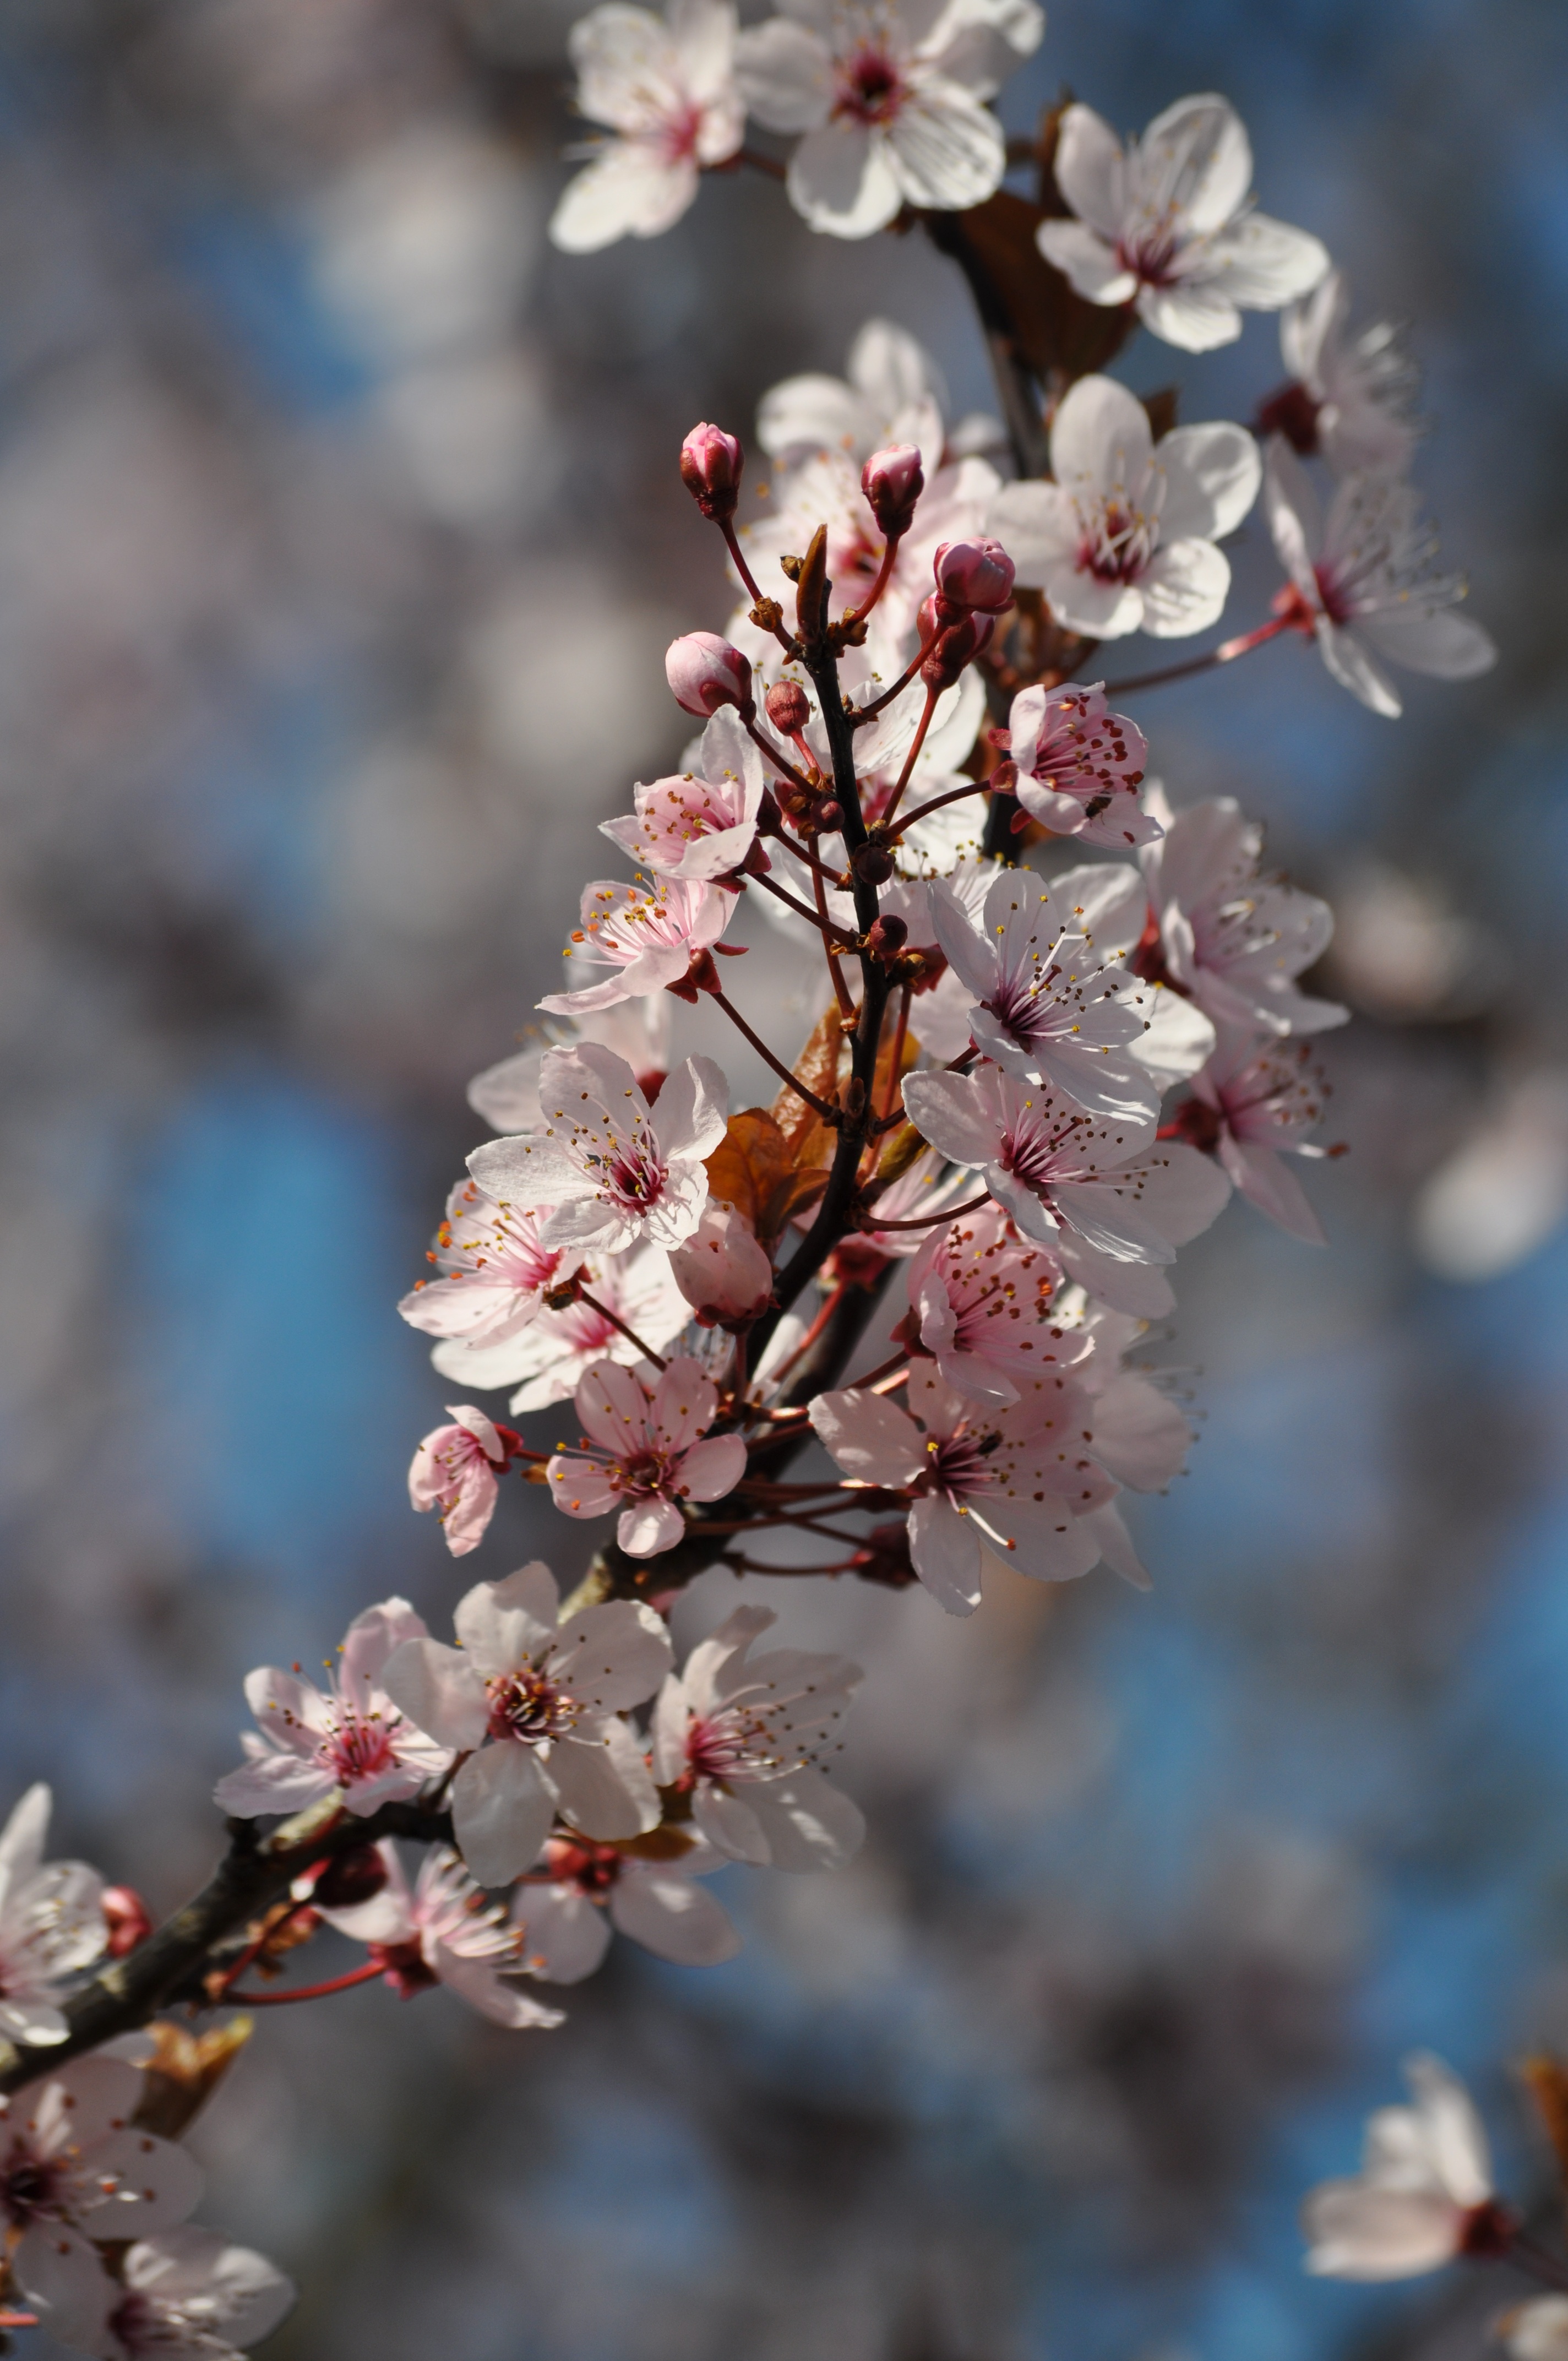
tree, branch, blossom, plant, fruit, flower, petal, food, spring, produce, botany, flora, season, cherry blossom, flowers, cherry, macro photography, flowering plant, flowering twig, land plant